Bert Ironmonger

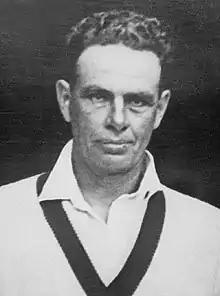

Herbert Ironmonger (7 April 1882 – 31 May 1971) was an Australian cricketer. He played Test cricket from 1928 to 1933, playing his last Test at the age of 50. He is the second-oldest Test cricketer.